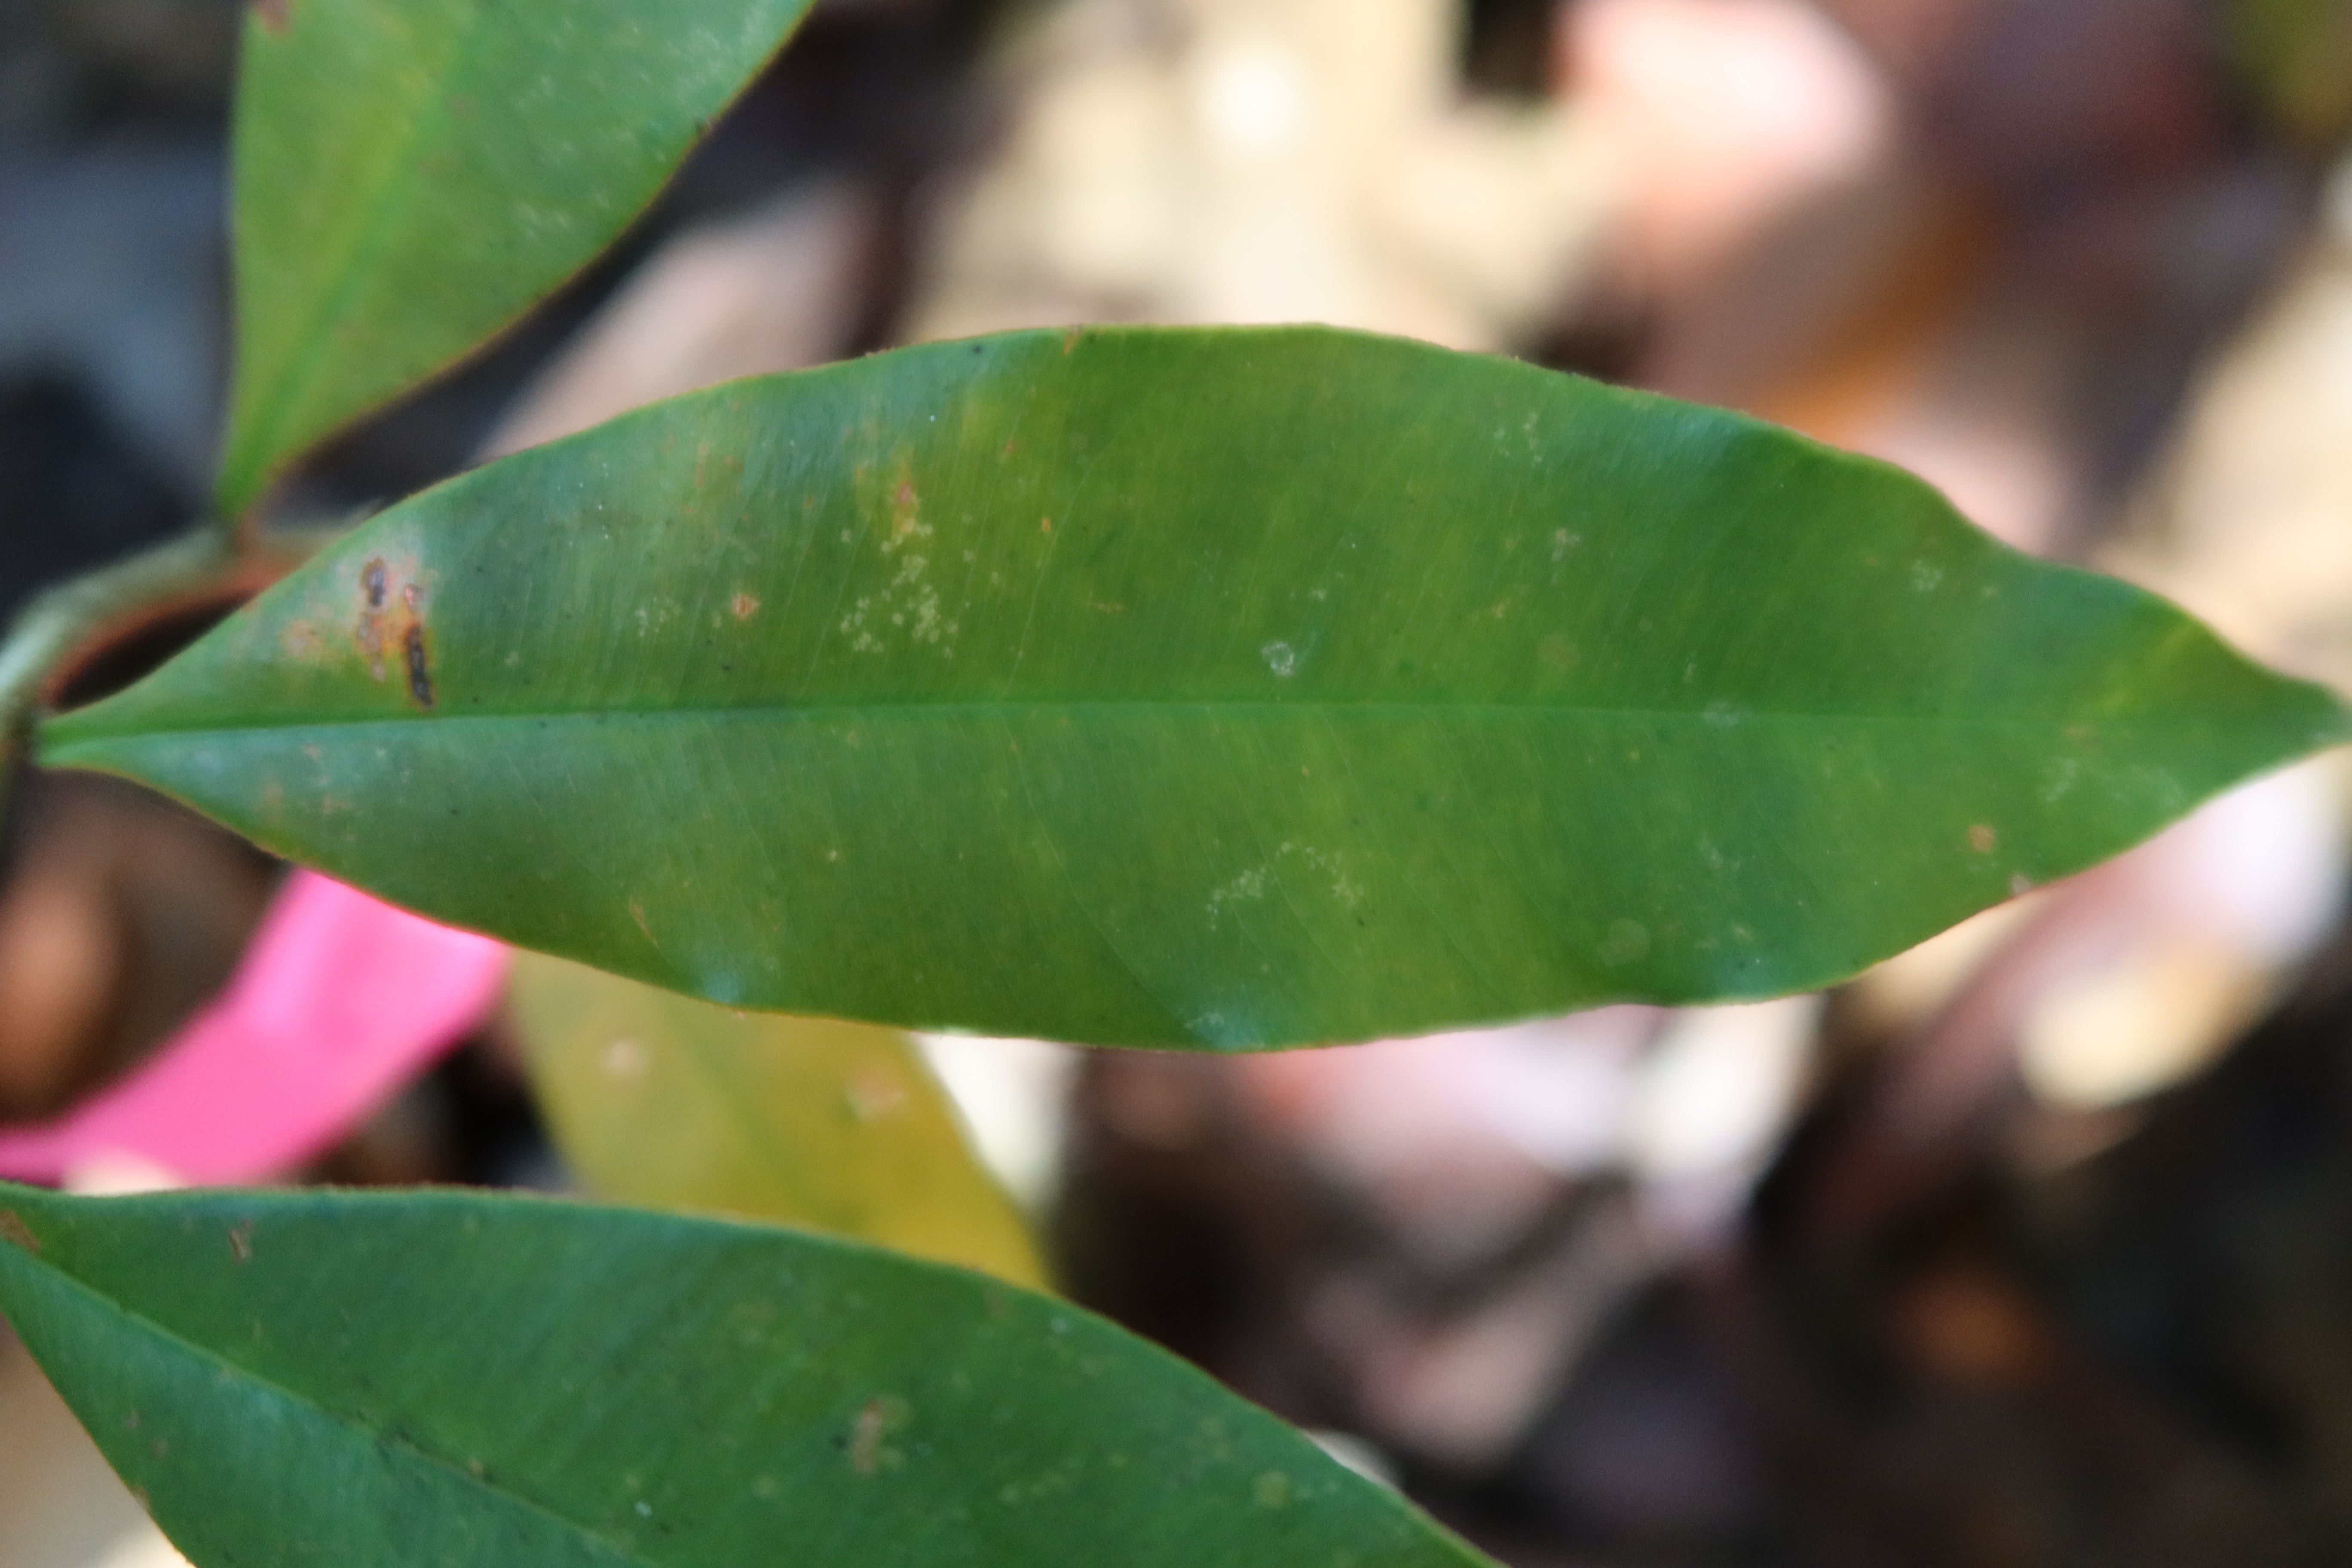
Label: Brown spots